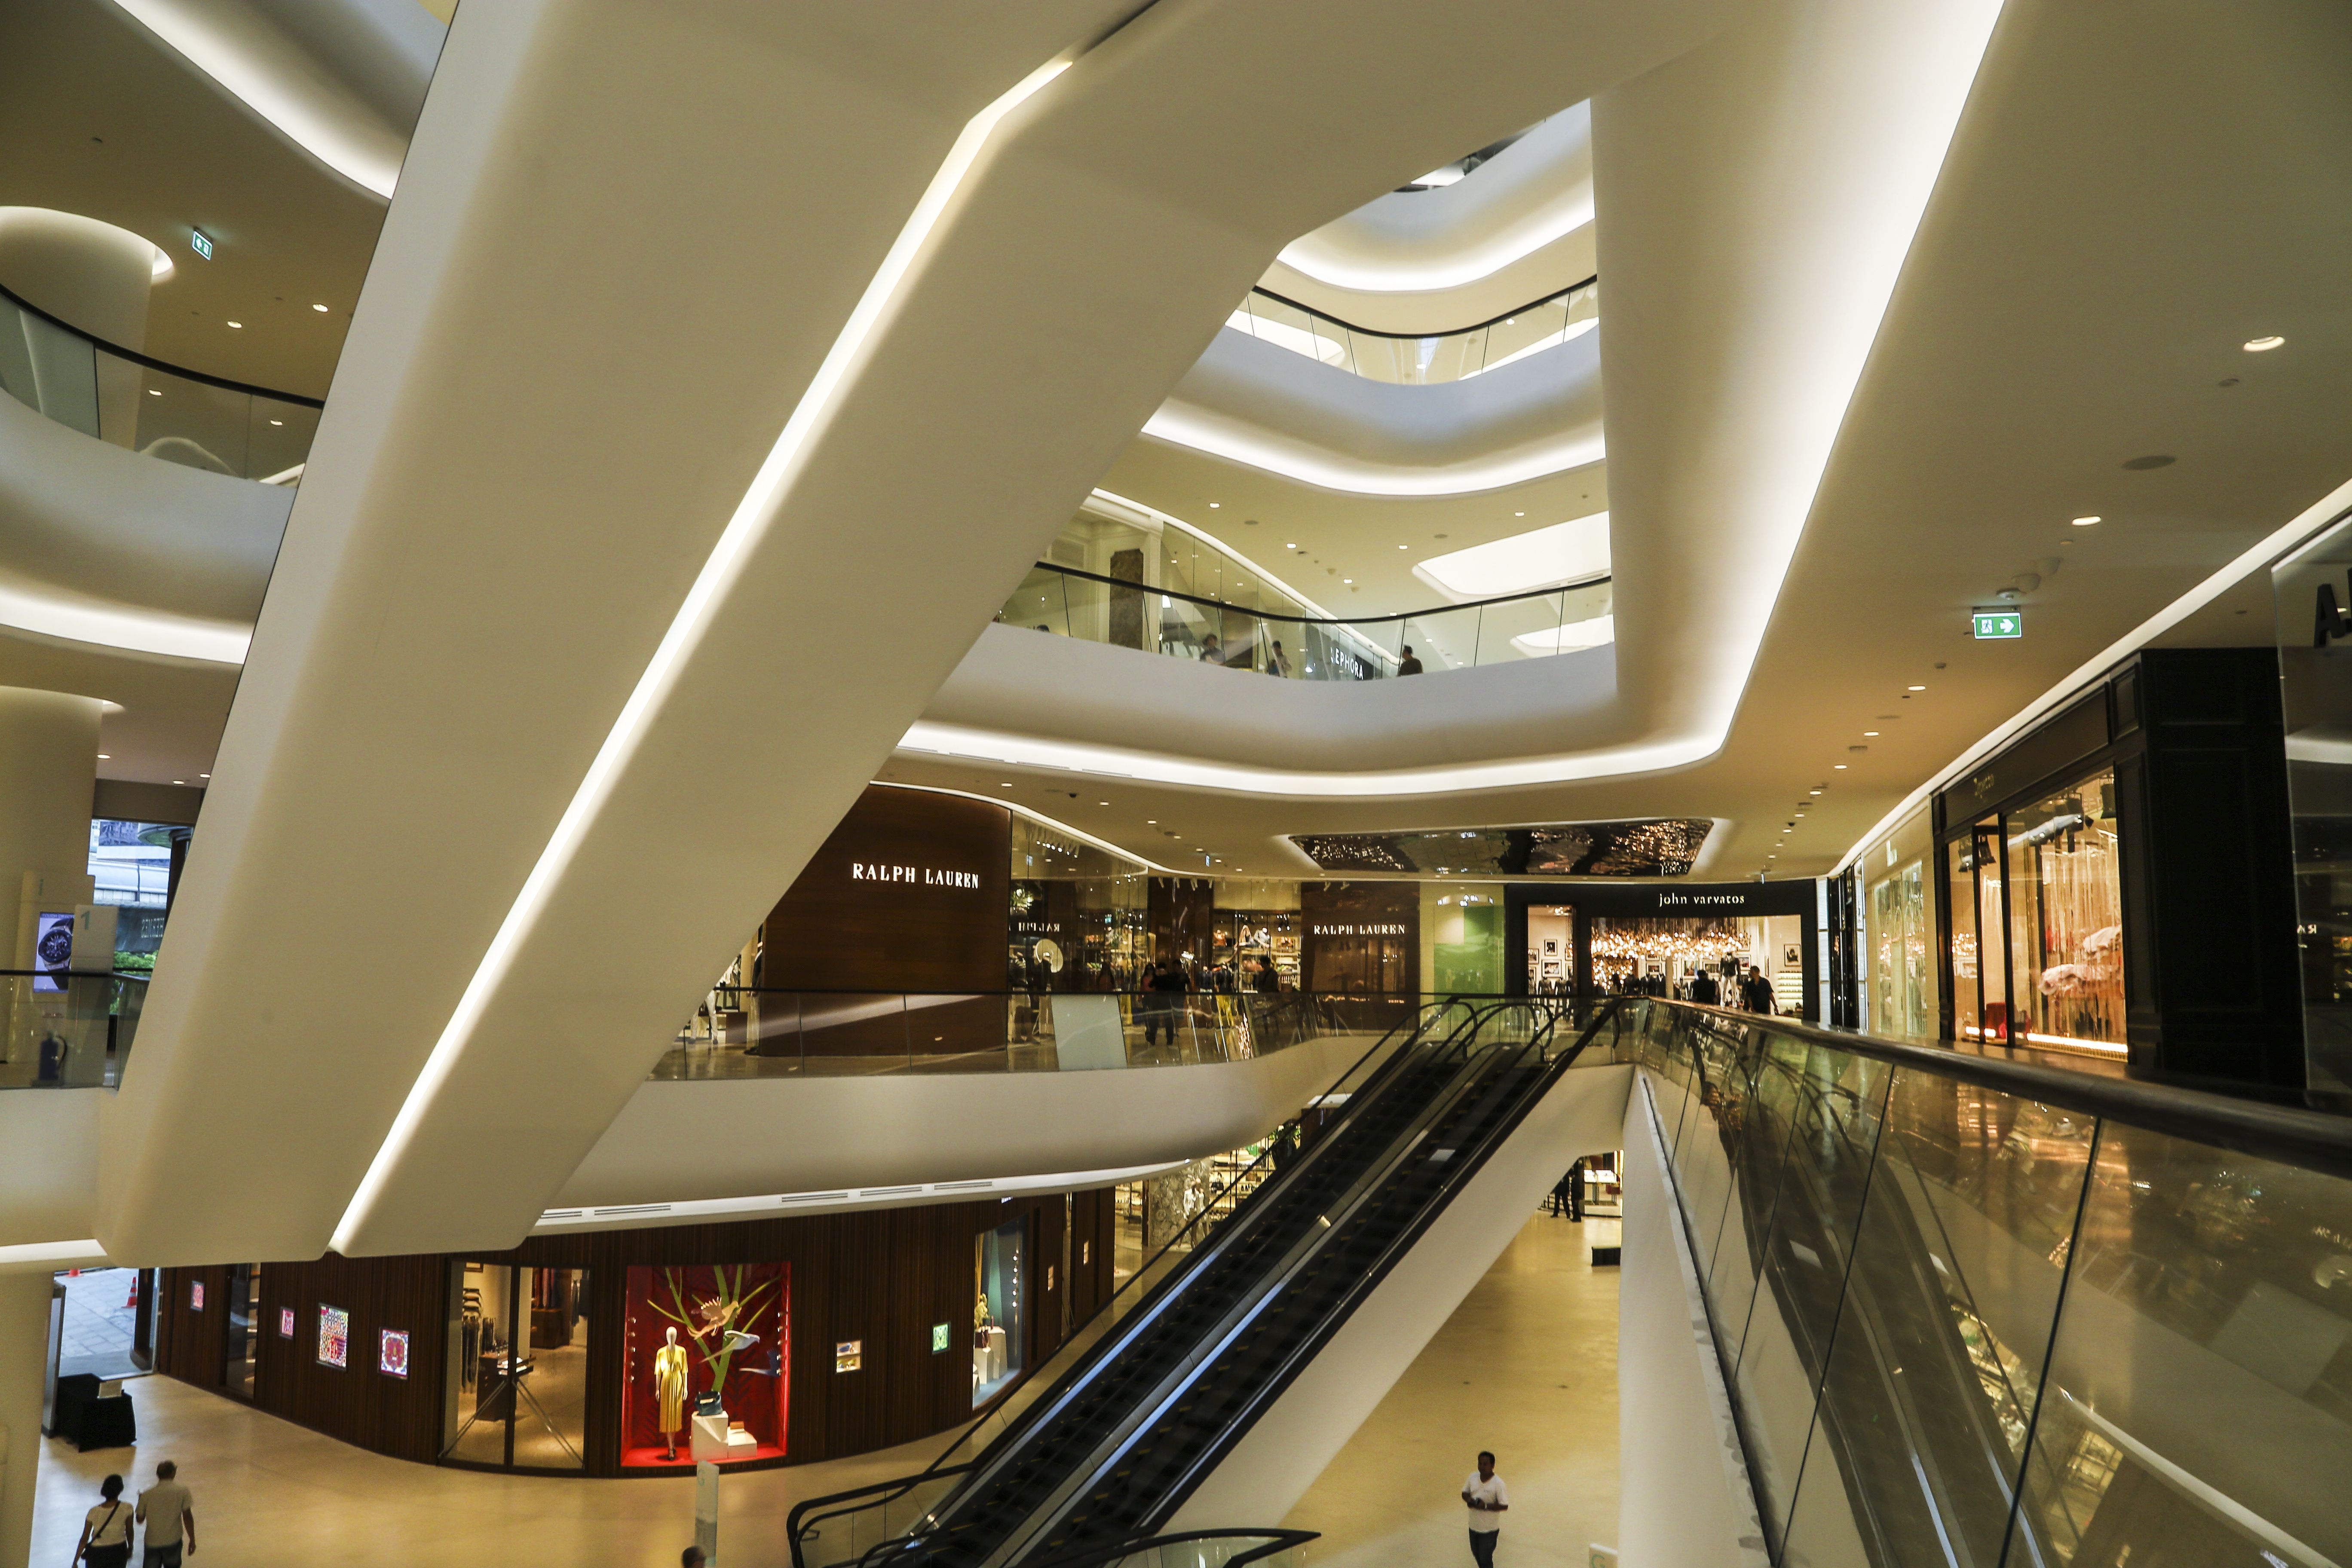
building, ceiling, shop, store, shopping, public transport, interior design, luxury, mall, bangkok, consumerism, retail, escalators, department store, shopping mall, central embassy